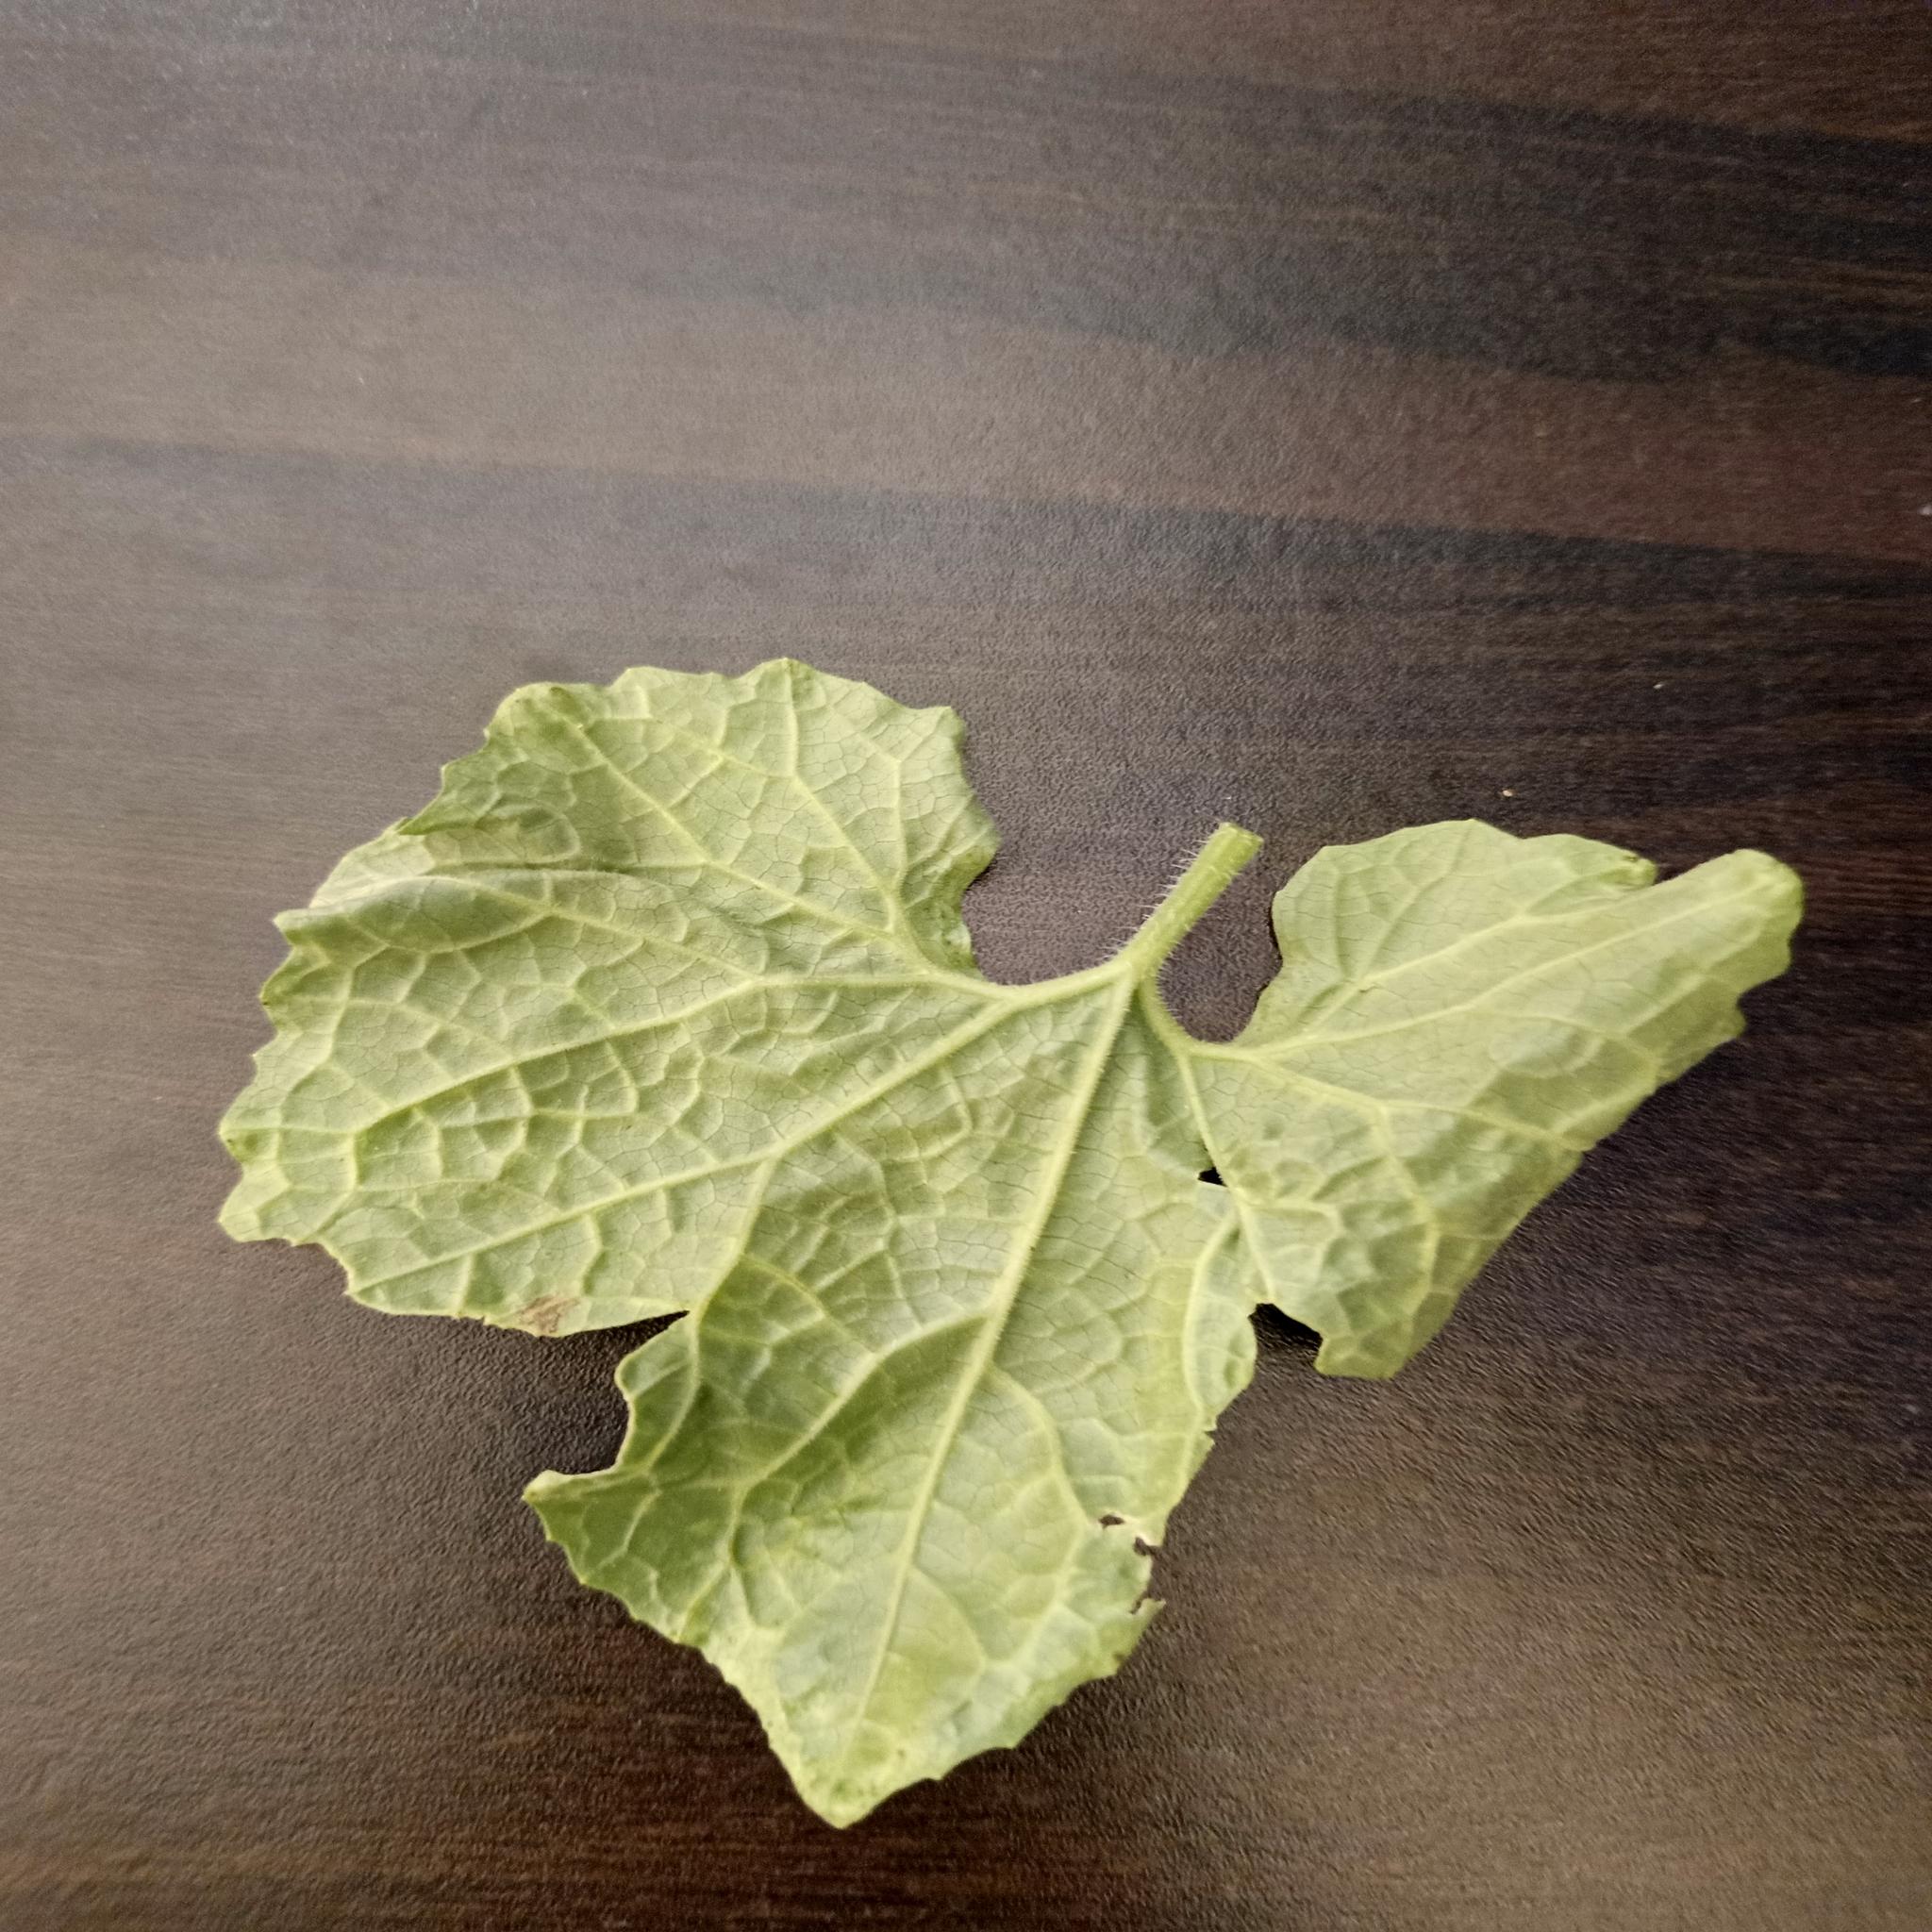
Label: Leaf curl